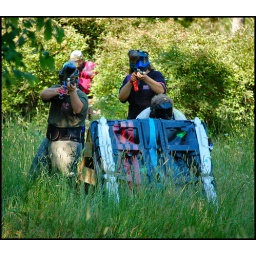
Pump Pandemonium IV. the guy in the green shirt is a friend of mine.